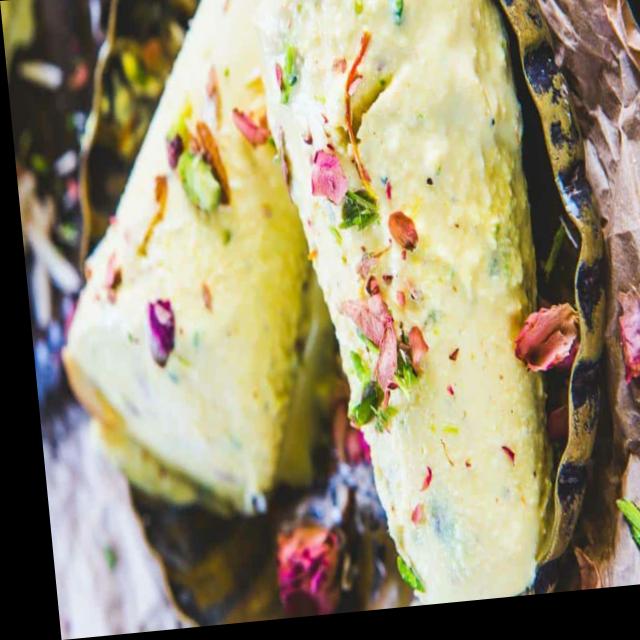
Dish: kulfi